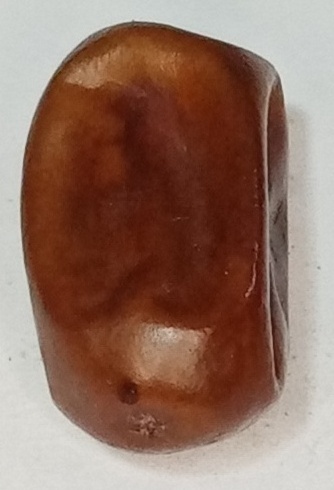
Variety: fasli-toto
Size: medium
Grade: grade-1